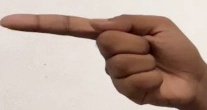
ASL sign: G